United States Army Center for Initial Military Training

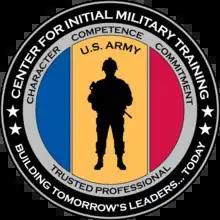
CIMT Logo

Basic Training in the United States Army is the initial training for new military personnel typified by intense physical activity, psychological stress and the development of social cohesion. The United States Army Center for Initial Military Training (USACIMT) was created in 2009 under the U.S. Army Training and Doctrine Command to oversee training related issues.